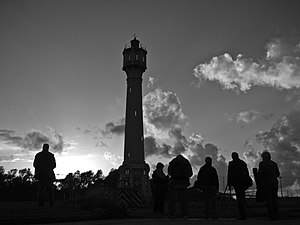
Zeebrugge
Fyrtårn ved indsejlingen til havnen i Zeebrugge
Zeebrugge er en by i Flandern i det vestlige Belgien. Byen ligger i provinsen Vestflandern, ved kysten til Nordsøen. Indbyggertallet er pr. 1. januar 2005 på 3.865.